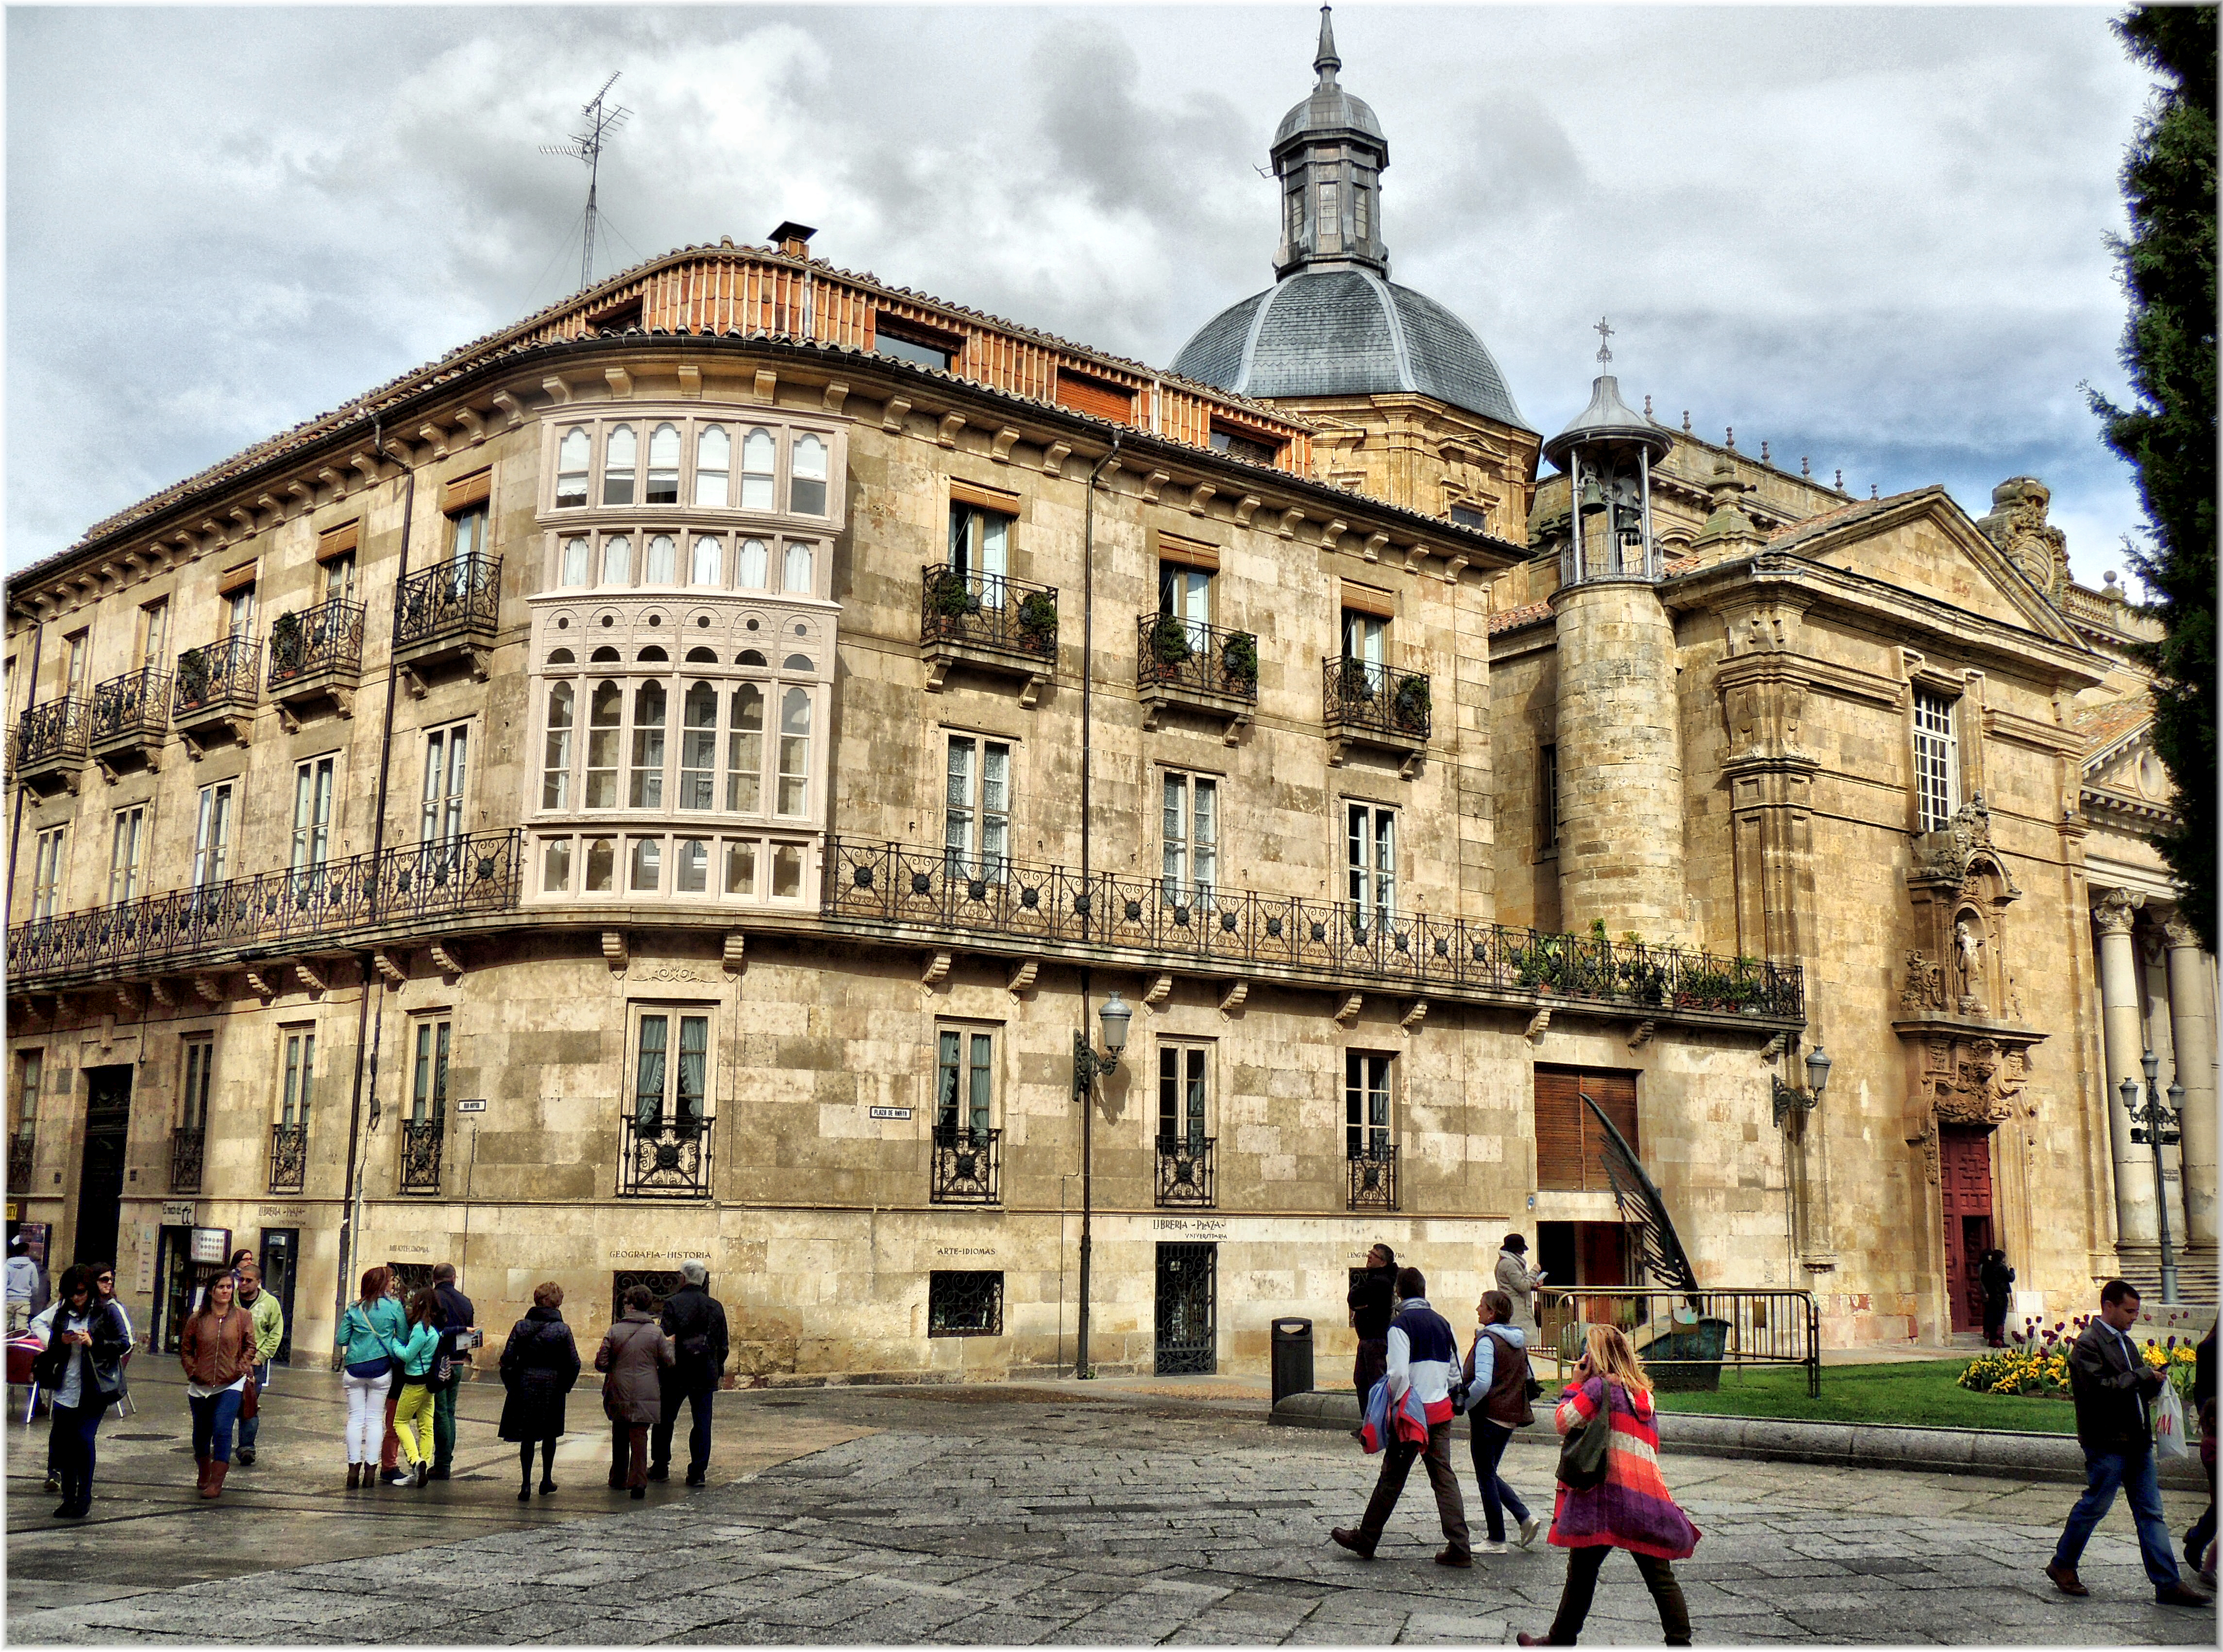
architecture, town, building, chateau, palace, cityscape, plaza, landmark, facade, tourism, town square, tours, ancient history